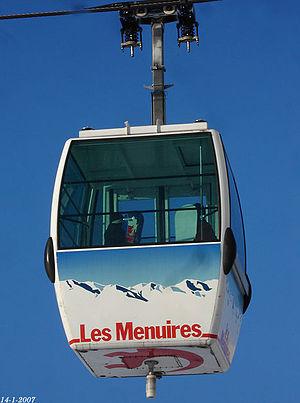
Les Menuires est une station de sports d'hiver de la vallée de la Tarentaise, située dans la commune de Les Belleville, dans le département de la Savoie en région Auvergne-Rhône-Alpes. Elle est inaugurée pour la saison hivernale de 1964-1965 et fête ainsi ses 50 ans le 12 février 2015. La station appartient au grand domaine skiable des 3 Vallées.